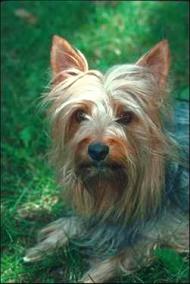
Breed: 202-n000020-Australian_terrier